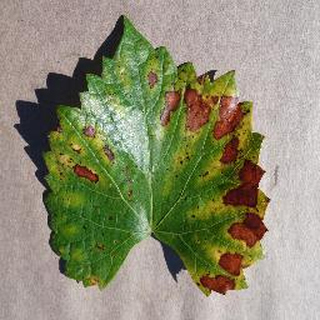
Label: grape_esca_black_measles